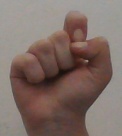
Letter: fa